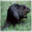
Label: beaver